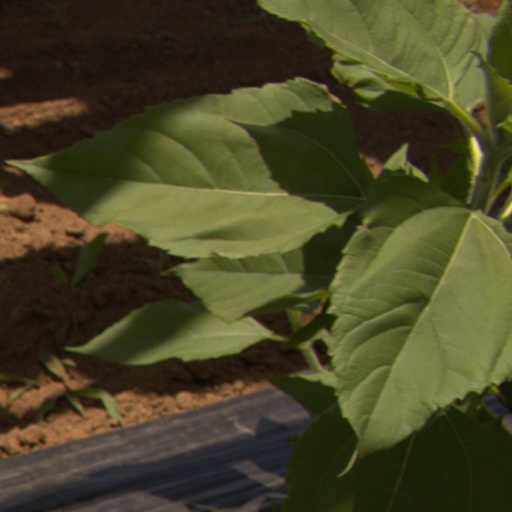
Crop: Jerusalem artichoke